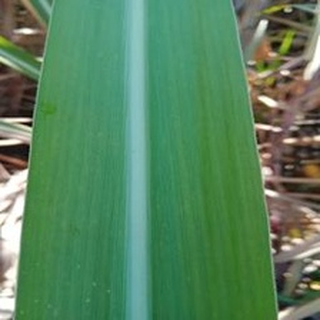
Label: healthy_sugarcane